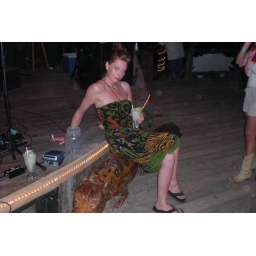
a cougar in a tiger print dress sitting on a jaguar